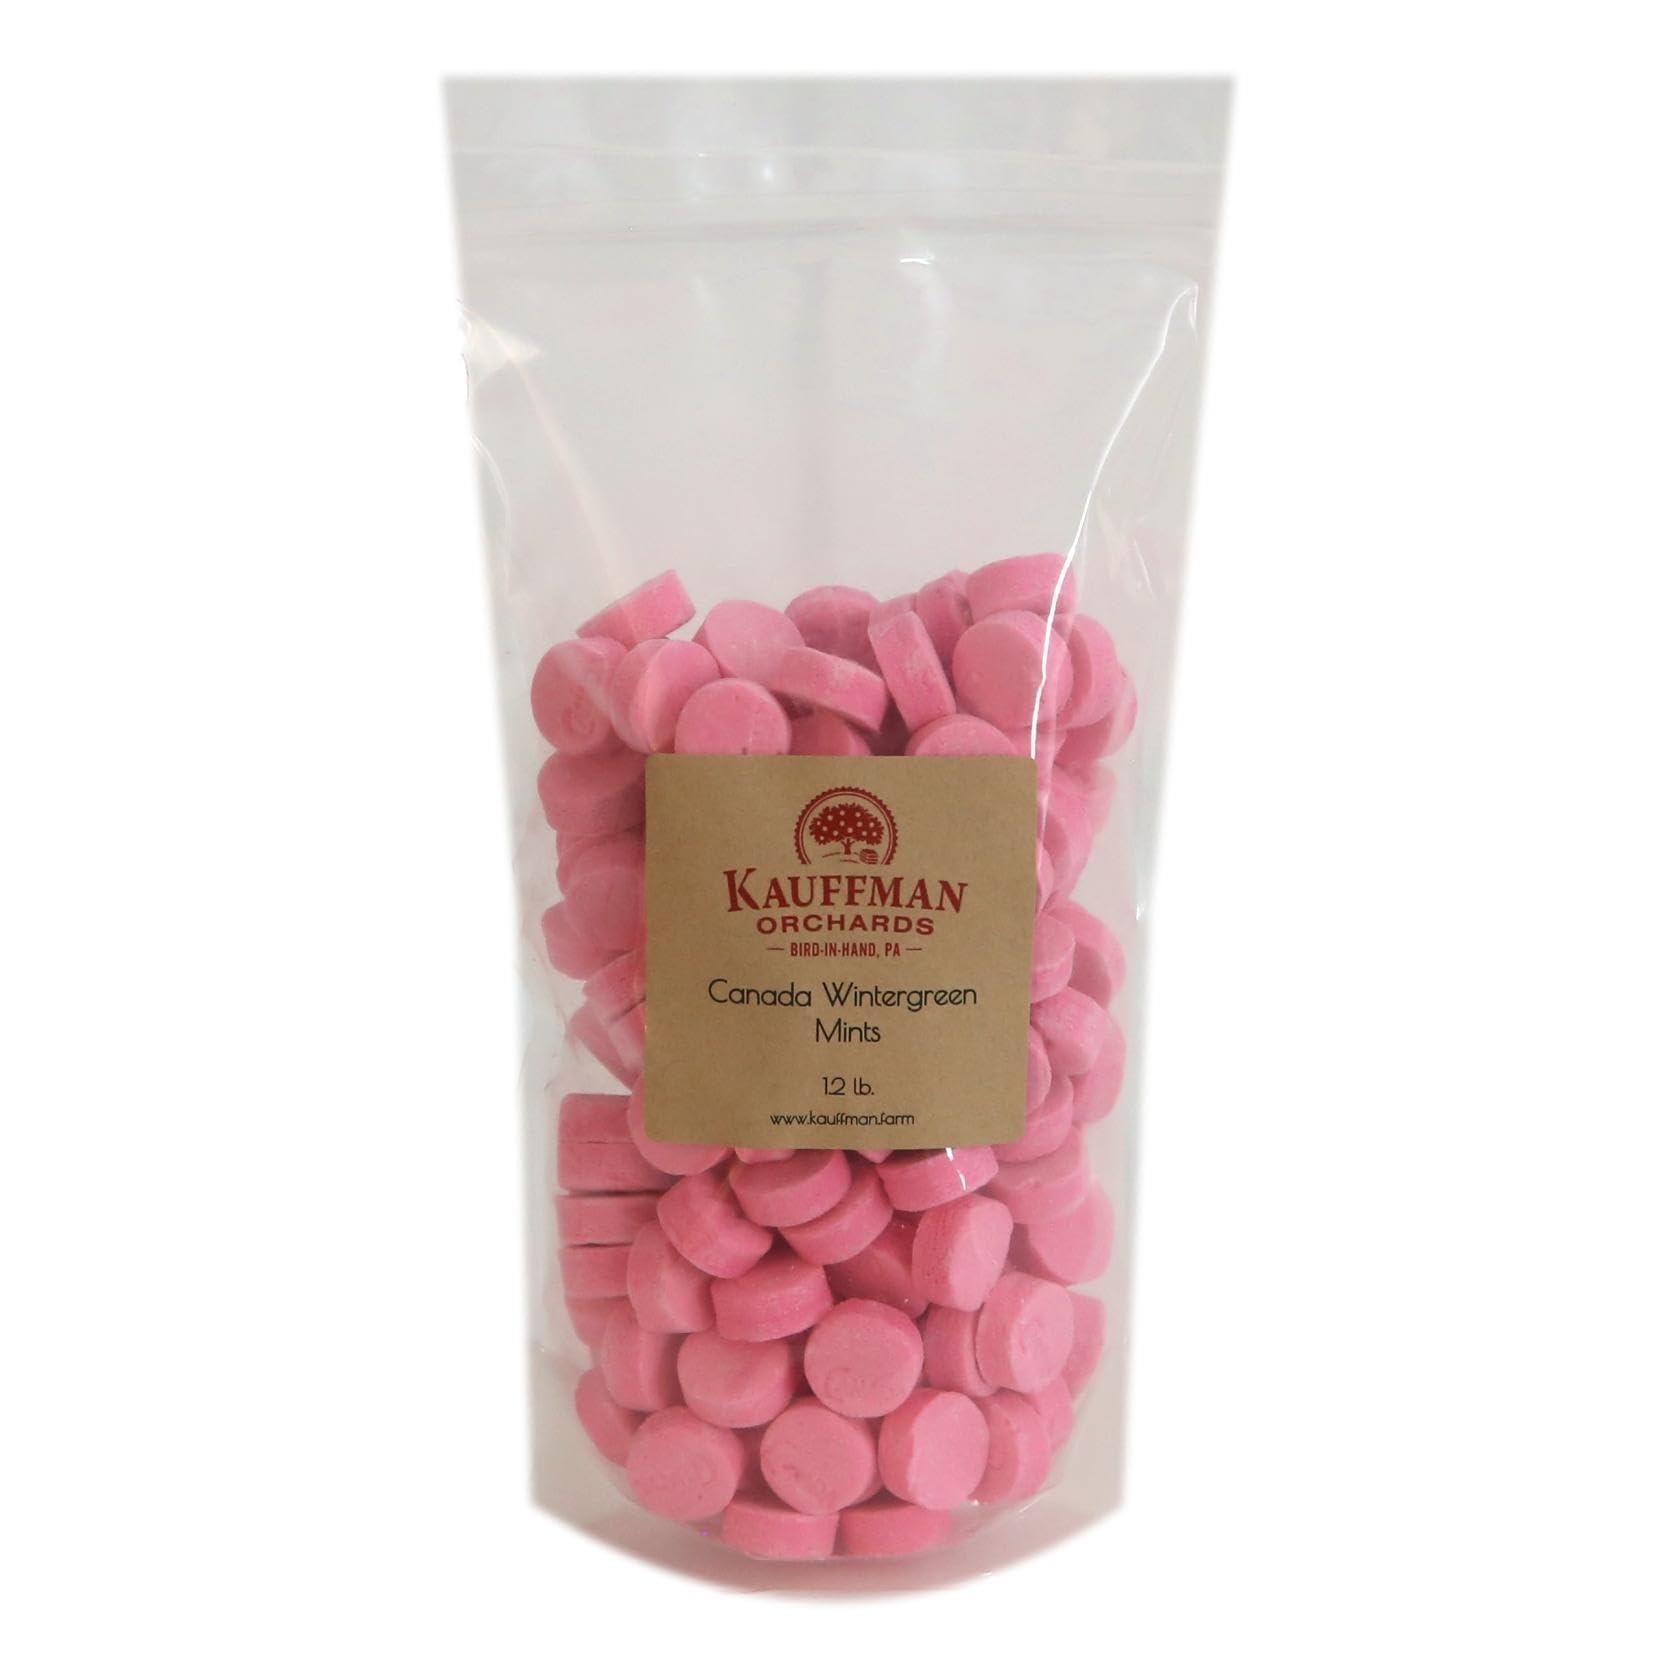
Item Name: Kauffman Orchards Canada Wintergreen Mints, Pink Candy Lozenges In Bulk, 1.2 Pound Bag (Pack of 3)
Bullet Point 1: Wintergreen Canada Mint Candy in Bulk Quantity!
Bullet Point 2: Delicious, Old-Fashioned Wintergreen Mint Candy.
Bullet Point 3: Perfect for the Candy Dish at your Office, Dorm, or Party.
Bullet Point 4: Made from the original family recipe; Combines excellent flavor and superior quality standards.
Product Description: Canada Wintergreen Mints are a traditional mint product made from an original family recipe, which helps explain the success of this famous after-dinner treat that is often called "wintergreen mints" or "pink mints" or simply "Canada mints". These pink Canada mints combine excellent flavor and superior quality standards. Formed to perfection, the pink mints have a distinctive wintergreen flavor and are an old-fashioned classic treat! We buy large quantities of Wintergreen Canada Lozenges and repackage them into more practical sizes for your needs, at a price that is also practical for your wallet.
Value: 19.2
Unit: Ounce

Price: 38.99